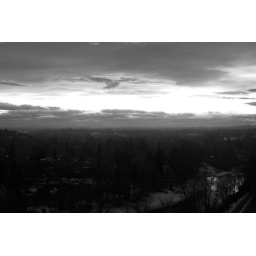
mist in black and white